Flight feather

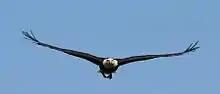
Bald eagle ("Haliaeetus leucocephalus") in flight with primaries spread to decrease drag and improve lift

Species vary somewhat in the number of primaries they possess. The number in non-passerines generally varies between nine and 11, but grebes, storks and flamingos have 12, and ostriches have 16. While most modern passerines have ten primaries, some have only nine. Those with nine are missing the most distal primary (sometimes called the remicle) which is typically very small and sometimes rudimentary in passerines.